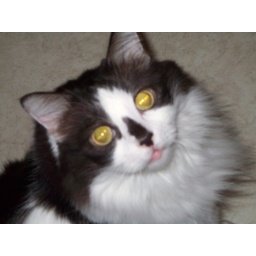
Mom's cat Missy. Rescued by her at the last hour from the pound. She has pink lips!